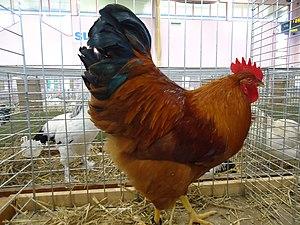
Coq new
La poule du New Hampshire est une race de poule domestique originaire d'Amérique du Nord.